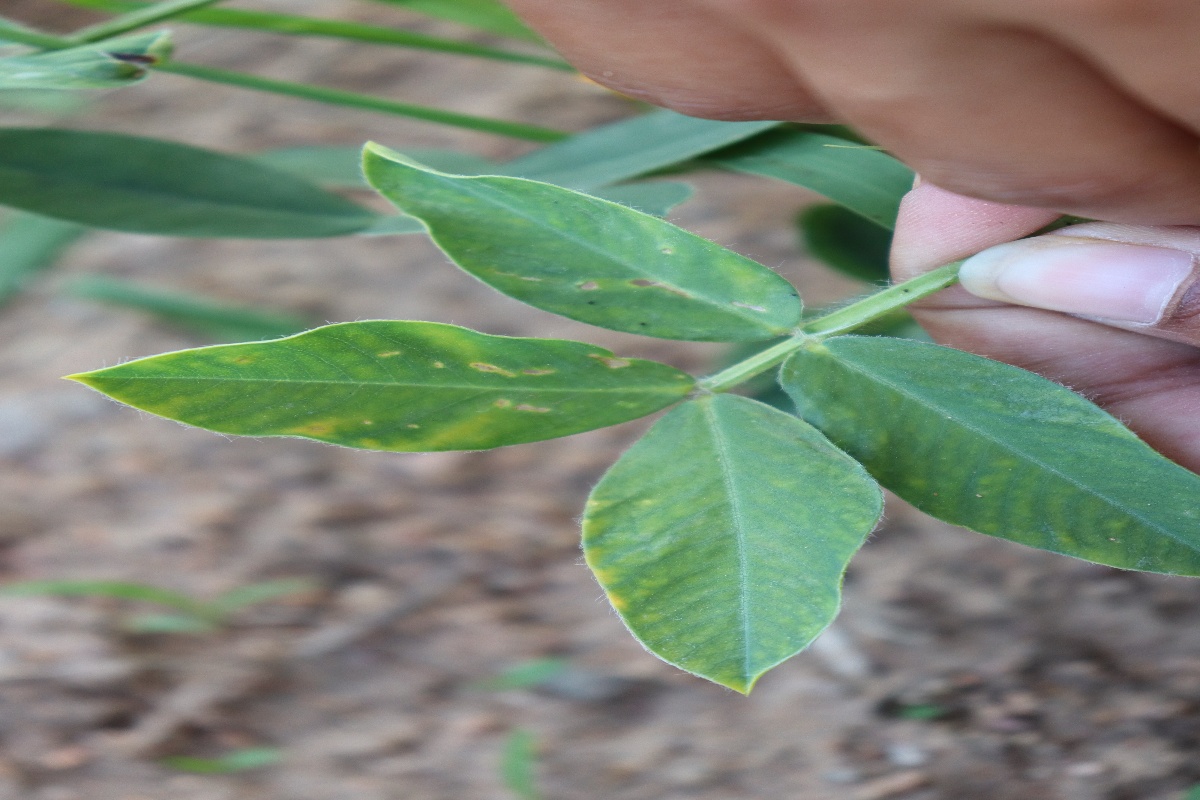
Label: early_leaf_spot